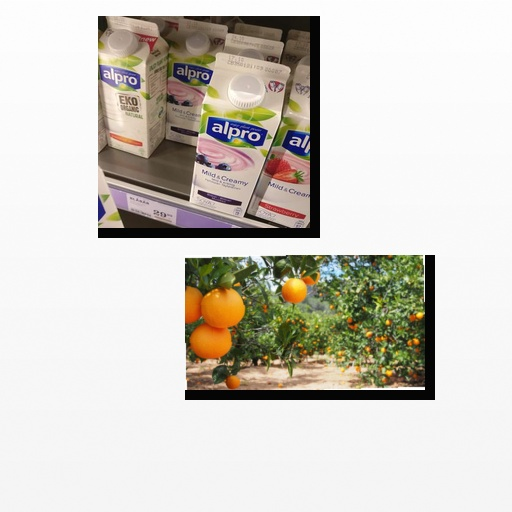
Food items: soyghurt, orange